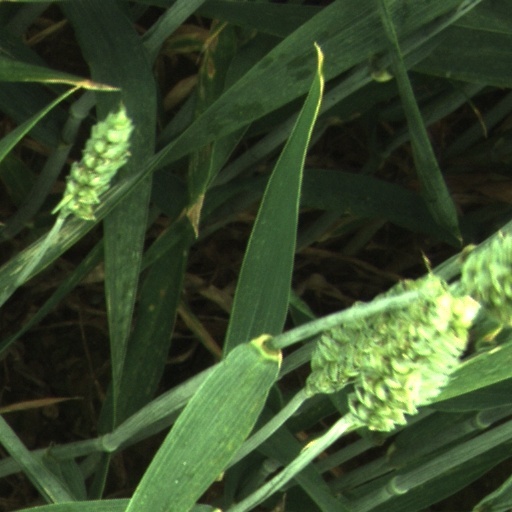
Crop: wheat